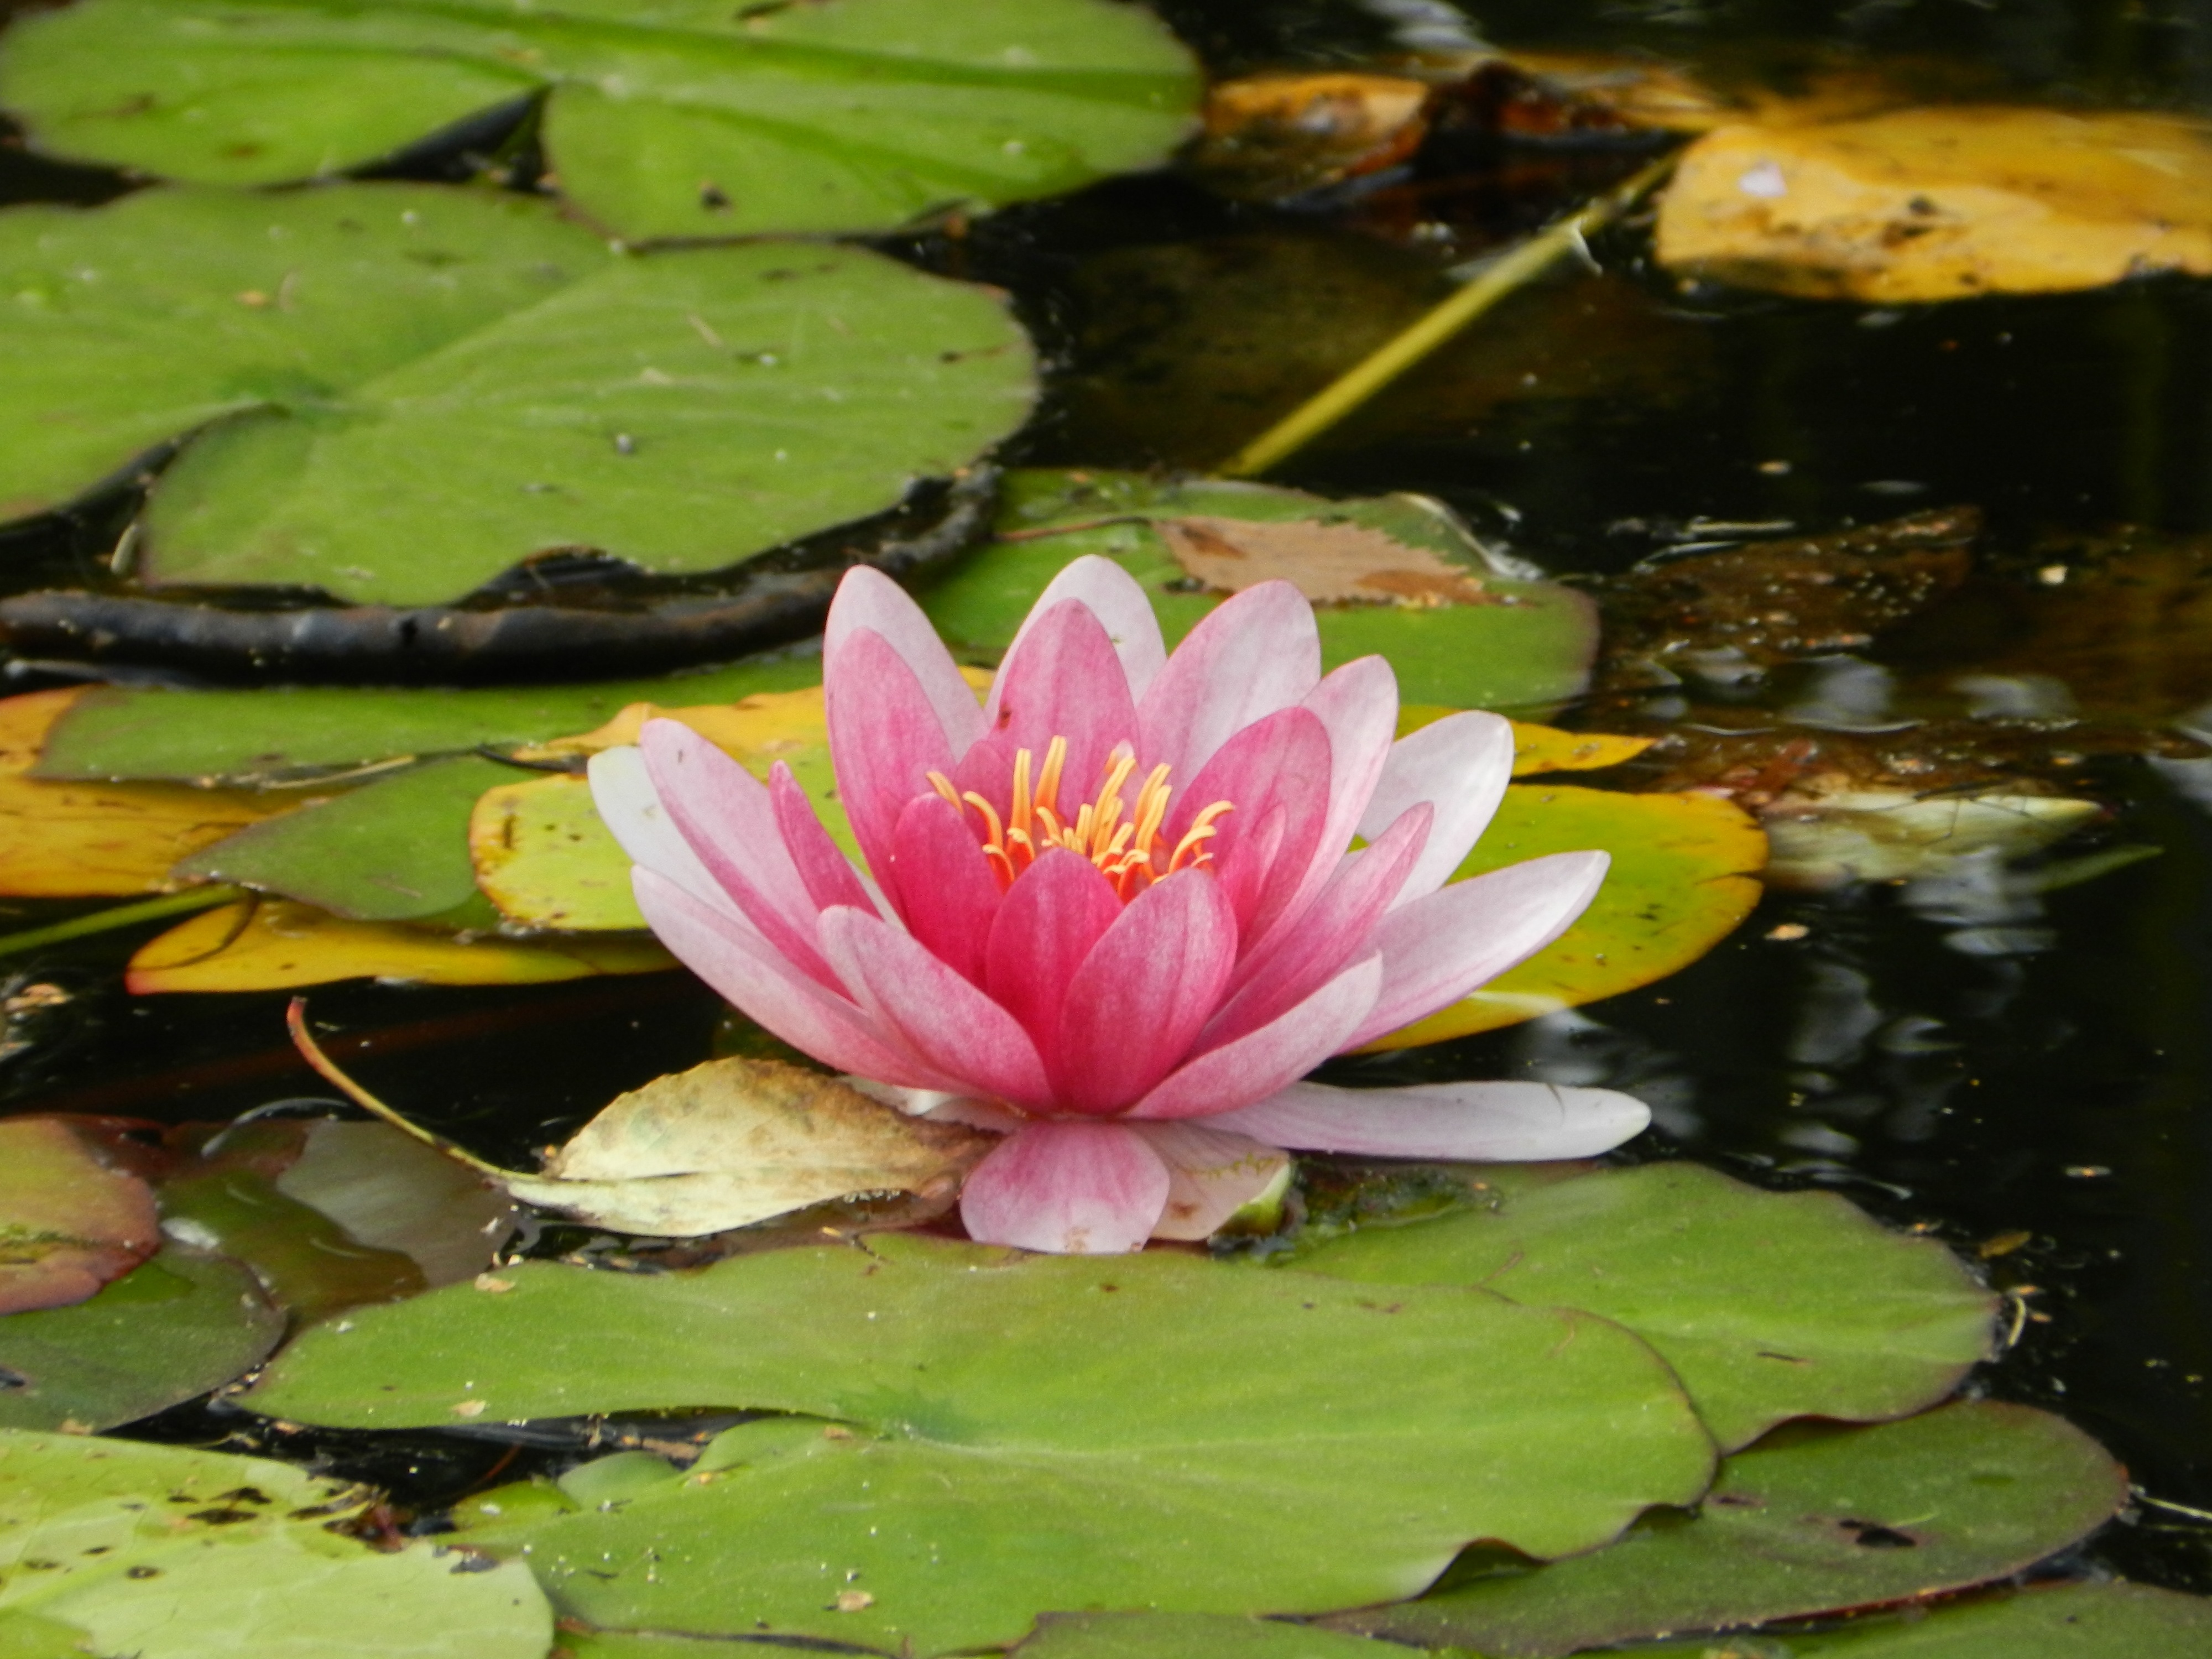
plant, leaf, flower, petal, pond, botany, pink, sacred lotus, aquatic plant, flora, water lily, flowers, lotus, lily, floristry, pink flower, flowering plant, land plant, lotus family